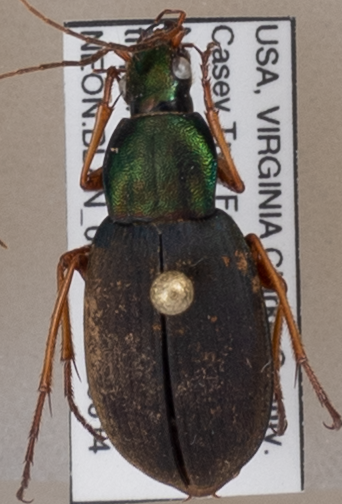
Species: Chlaenius aestivus
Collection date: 2022-06-14 04:00:00
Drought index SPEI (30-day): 0.03
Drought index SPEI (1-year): -0.03
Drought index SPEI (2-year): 0.54